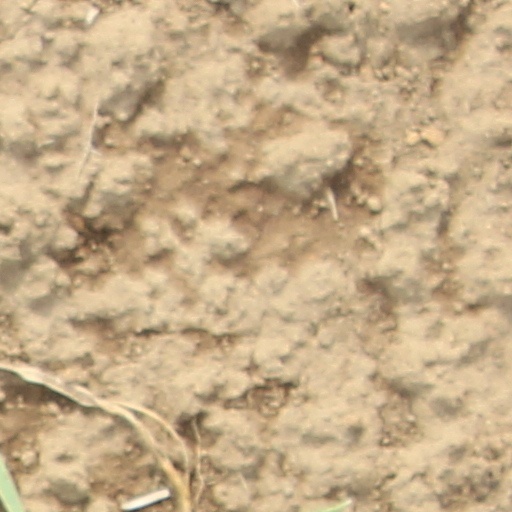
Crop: wheat